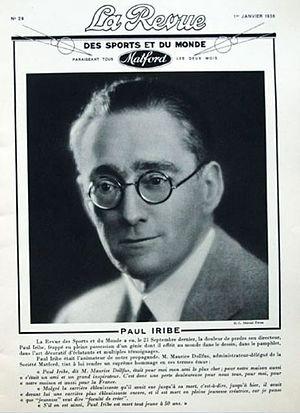
Page 1 de la Revue des sports et du monde Matford numéro 29 de janvier 1936 consacrée à la mort de Paul Iribe (1883-1935).
Joseph-Paul Iribe, né le 8 juin 1883 à Angoulême et mort le 21 septembre 1935 à Roquebrune, est un dessinateur, illustrateur de mode, affichiste, patron de presse, réalisateur et décorateur français. Il est considéré comme un des précurseurs du mouvement de l'Art déco. Il fut l'époux de la comédienne Jane Dirys, puis le compagnon de Gabrielle Chanel.